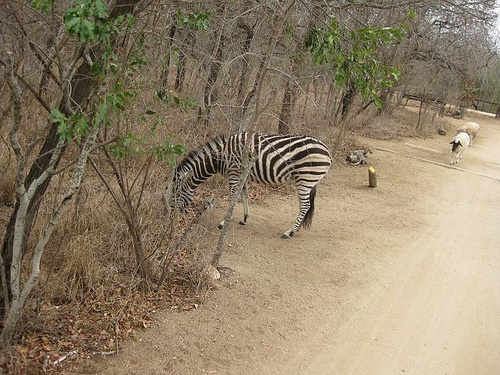
A zebra wanders off a path to eat.
A zebra and two pigs are on a country road.
A zebra that is grazing on the side of a road.
A zebra standing on a dirt road next to a forest.
Animals assembling near a forest on the side of a dirt road.